Kevin James

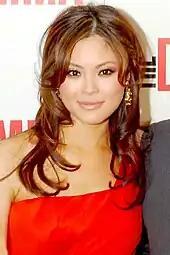
James' wife Steffiana de la Cruz in 2011

James met Filipina-American model and actress Steffiana de la Cruz as part of a blind date, and they were married on June 19, 2004. They have four children together and reside in California.